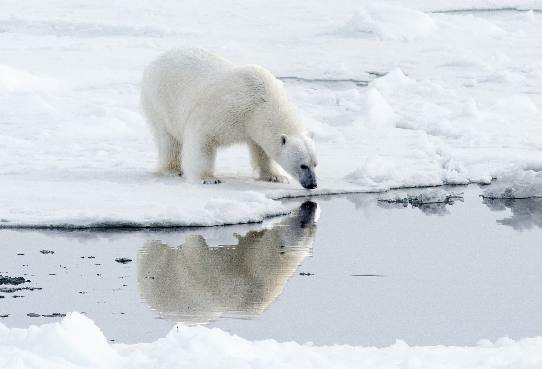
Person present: No